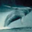
Label: whale